C. K. Williams

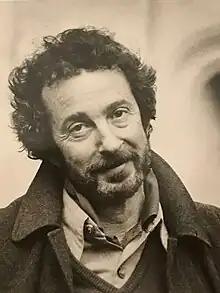
C. K. Williams in 1986

Charles Kenneth "C. K." Williams (November 4, 1936 – September 20, 2015) was an American poet, critic and translator. Williams won many poetry awards. "Flesh and Blood" won the National Book Critics Circle Award in 1987. "Repair" (1999) won the 2000 Pulitzer Prize for Poetry, was a National Book Award finalist and won the Los Angeles Times Book Prize. "The Singing" won the 2003 National Book Award and Williams received the Ruth Lilly Poetry Prize in 2005. The 2012 film "The Color of Time" relates aspects of Williams' life using his poetry.